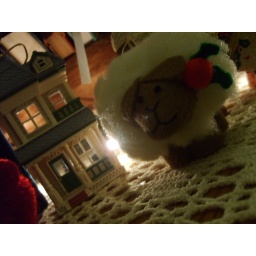
This sheep was in a bag of fun Christmas ornaments from Goodwill. The house I got when I was in junior high.